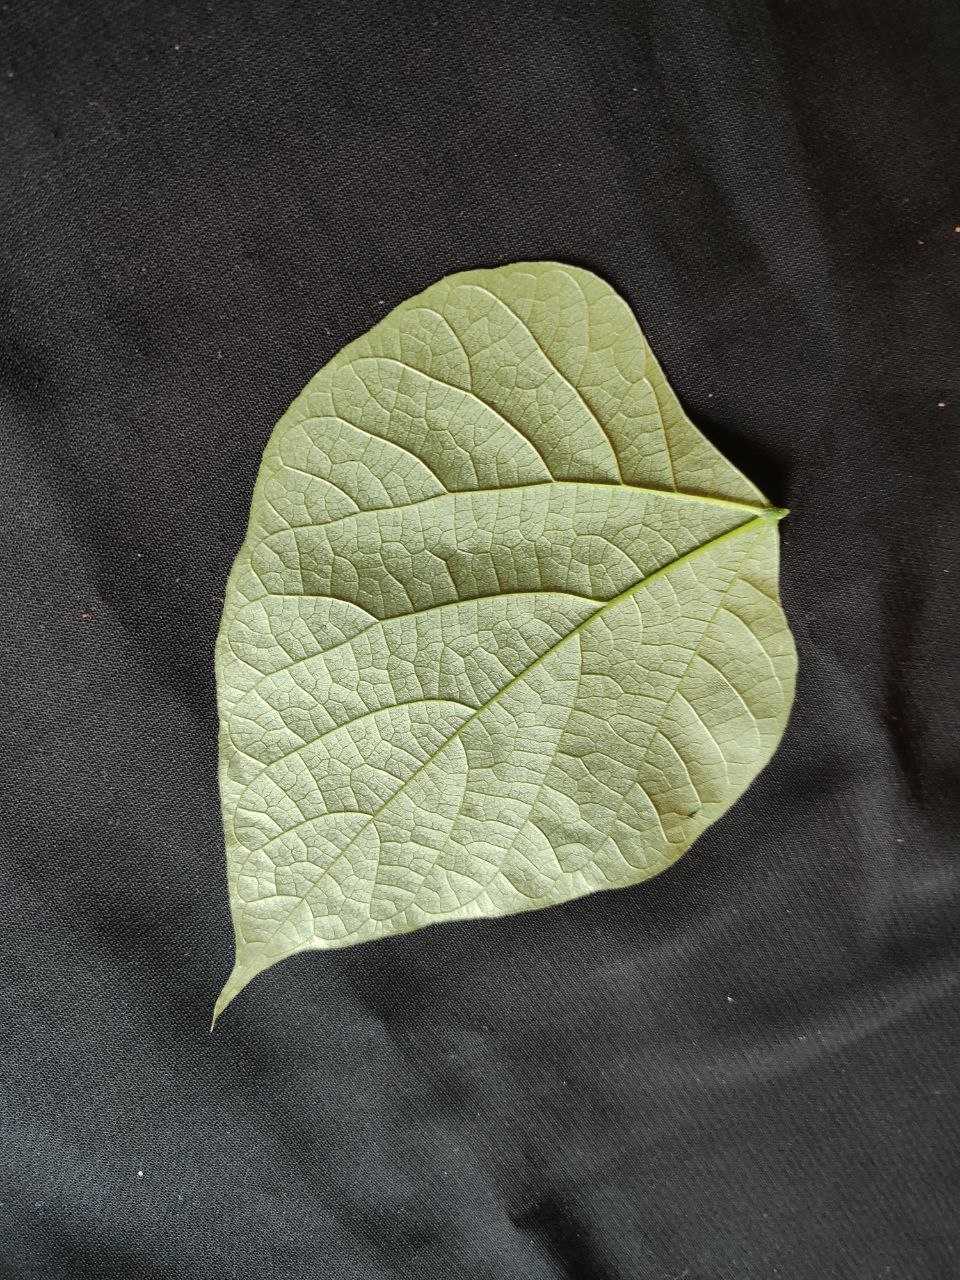
Crop: bean
Leaf condition: Fresh Leaf